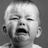
Emotion: sad